Earthworks (archaeology)

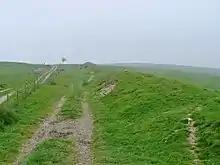
Offa's Dyke, Britain

In archaeology, earthworks are artificial changes in land level, typically made from piles of artificially placed or sculpted rocks and soil. Earthworks can themselves be archaeological features, or they can show features beneath the surface.